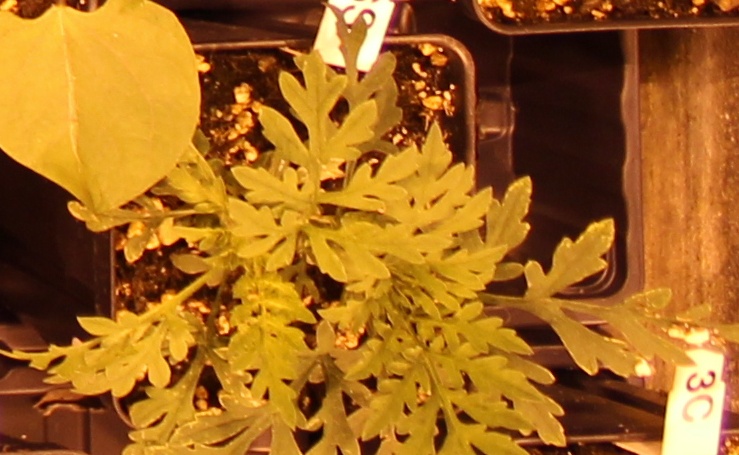
Label: Ragweed